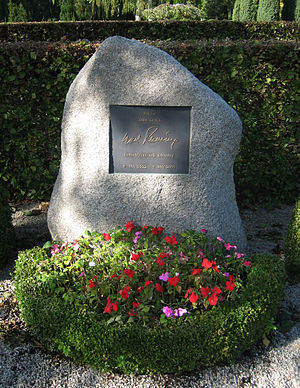
Gad Rausing
Gad Rausings gravsten på Norra kyrkogården i Lund.
Gad Anders Rausing var en svensk industrileder og arkæolog. Medejer af Tetra Laval – fra 1995 eneejer. Rausing forsvarede i 1967 sin doktordisputats i arkæologi ved Lunds universitet. Disputatsen handlede om buens udvikling. Han blev samtidig udnævnt til docent. Han var søn af Ruben Rausing, der grundlagde TetraPak, og bror til Hans Rausing. Fra 1958 var han gift med Birgit Rausing.